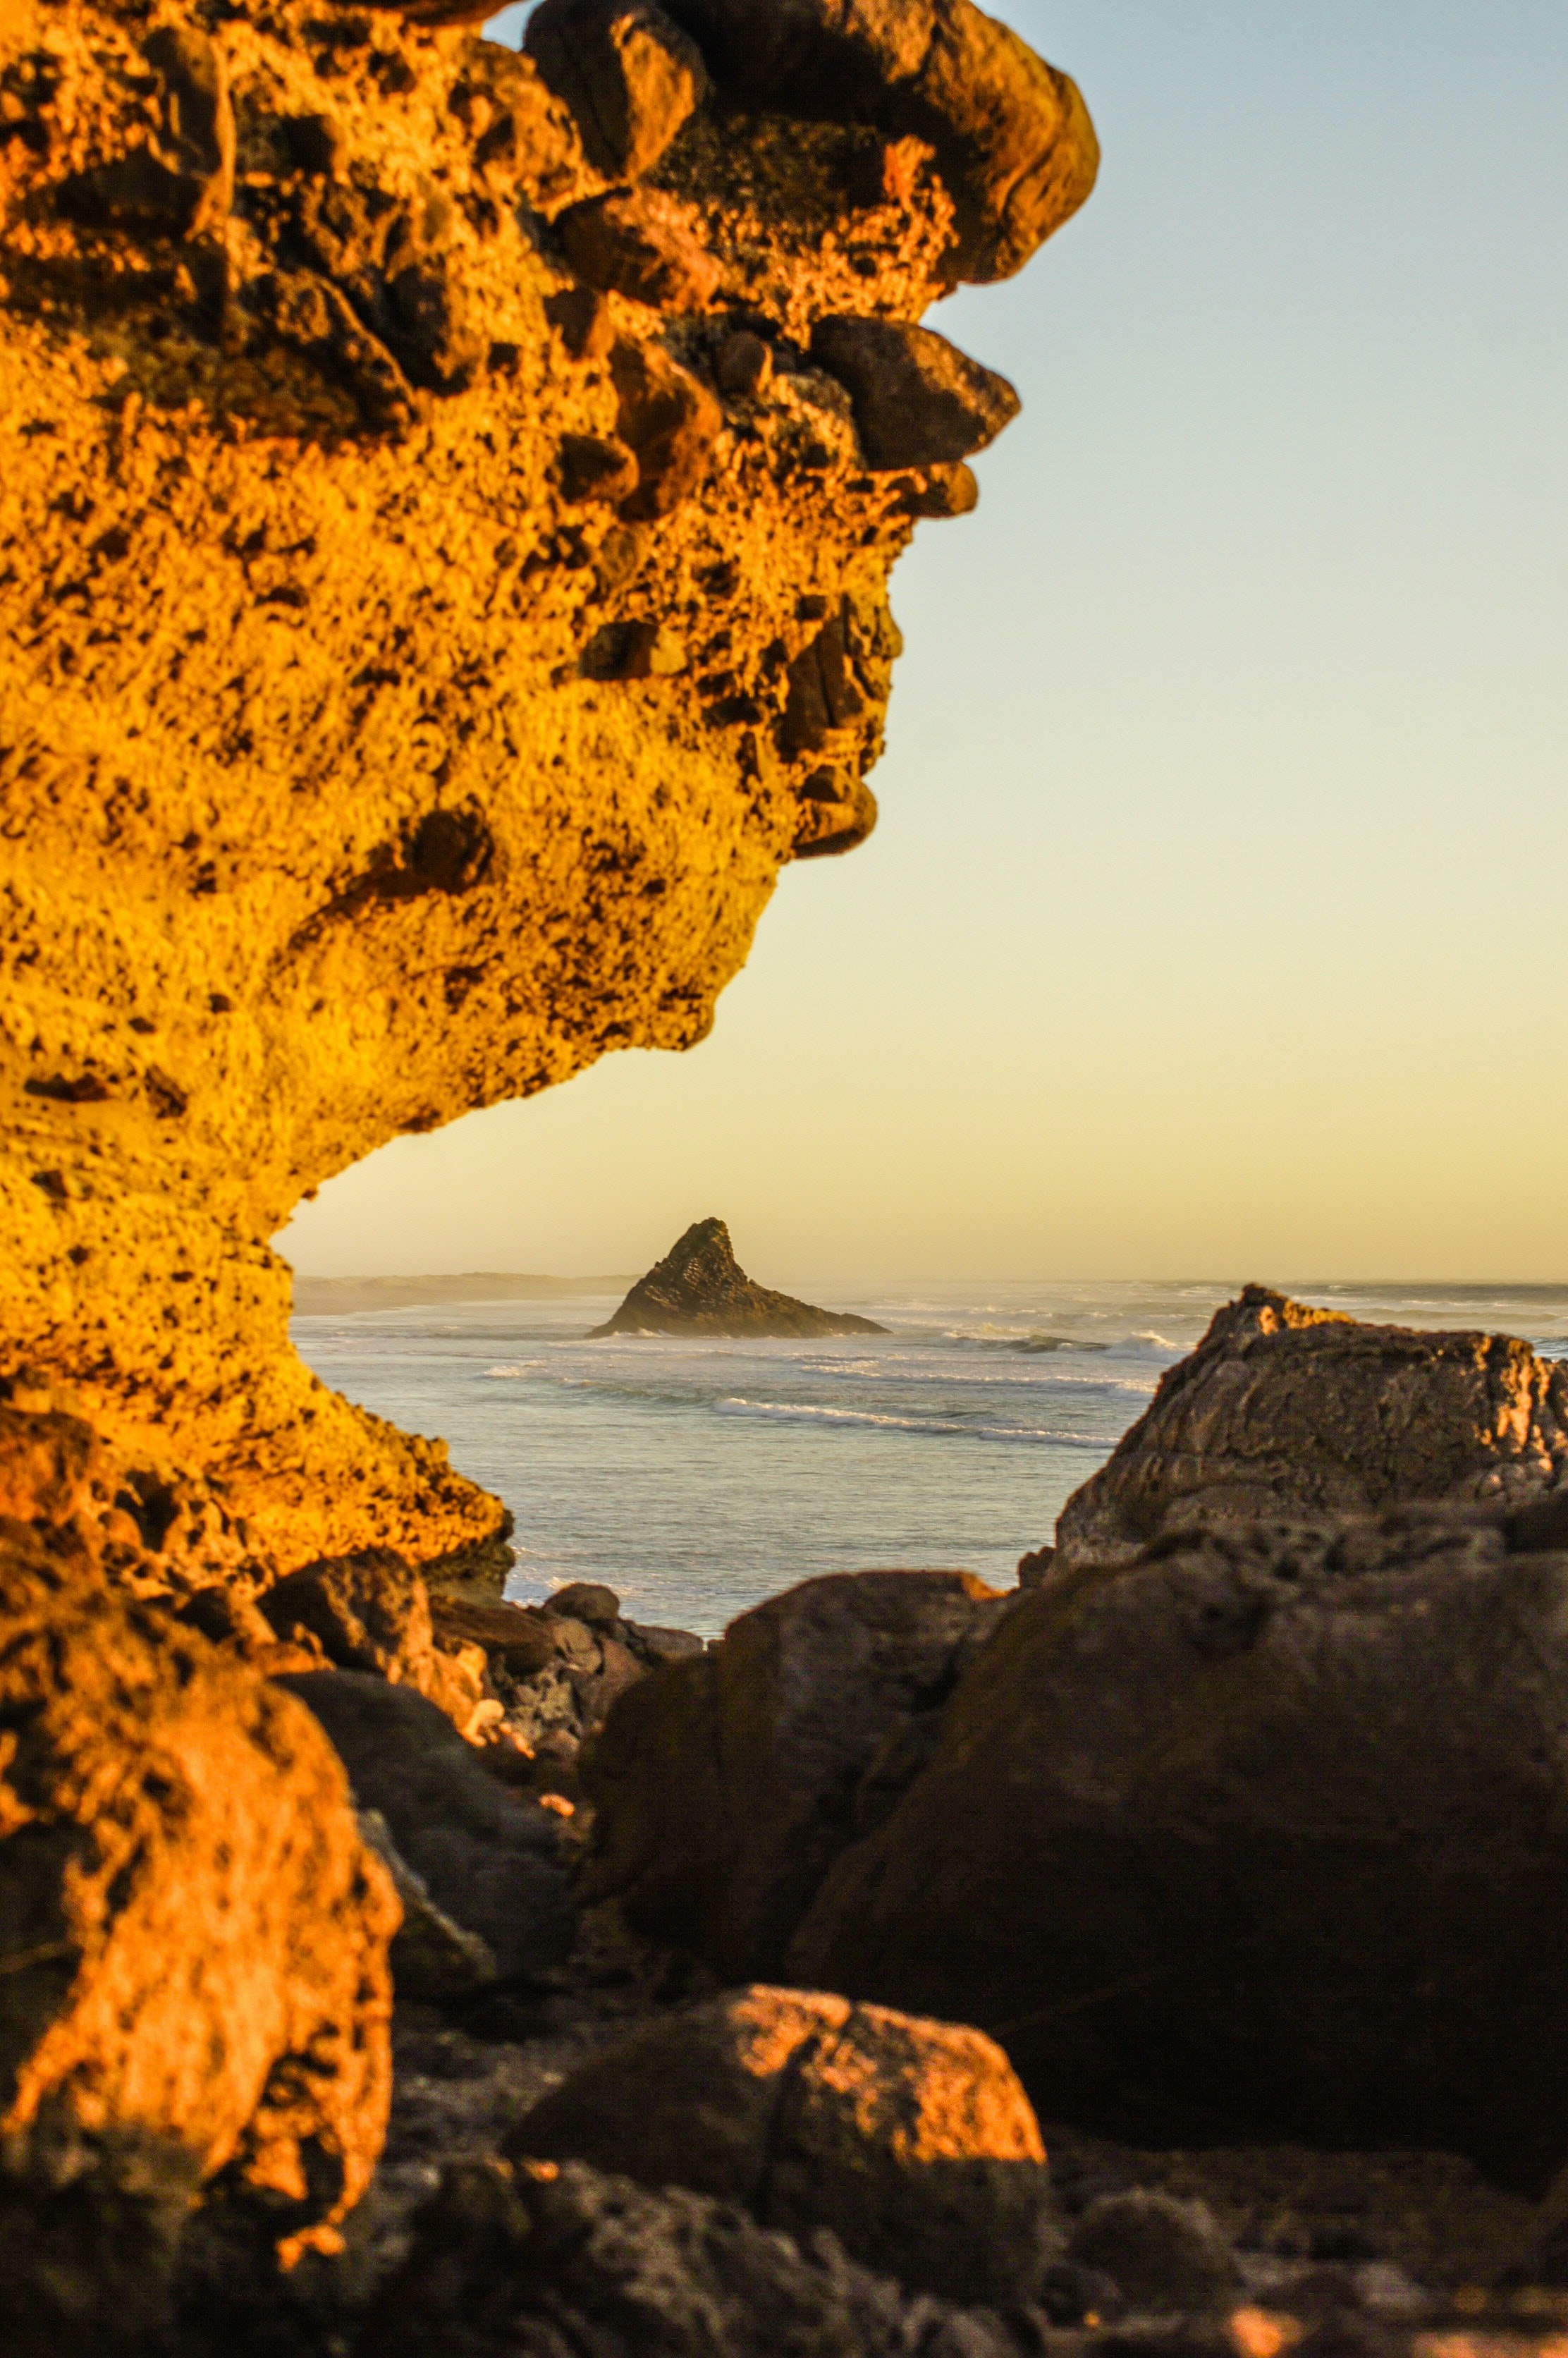
natural, water, sky, amber, natural landscape, orange, coastal and oceanic landforms, wood, terrain, formation, landscape, bedrock, horizon, lake, calm, shore, sunrise, geology, sunset, headland, outcrop, beach, coast, klippe, rock, ocean, tropics, erosion, wind wave, cape, reflection, evening, cliff, font, sea, promontory, sound, tourism